Architecture in modern Scotland

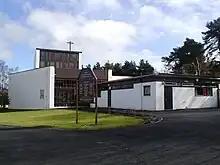
St. Paul's R.C. Church, Glenrothes, one of the first modernist churches produced by Gillespie, Kidd & Coia

In the post-war period Scotland continued to produce important architects, including James Stirling (1926–92), who, with James Gowan (1923–) designed the Flats at Ham Common, London (1955–58), considered a landmark in the development of modernist, brutalist residential planning, a style which would have a profound impact in Scotland. Their later work, almost all of it outside Scotland, would be highly influential on an international scale.